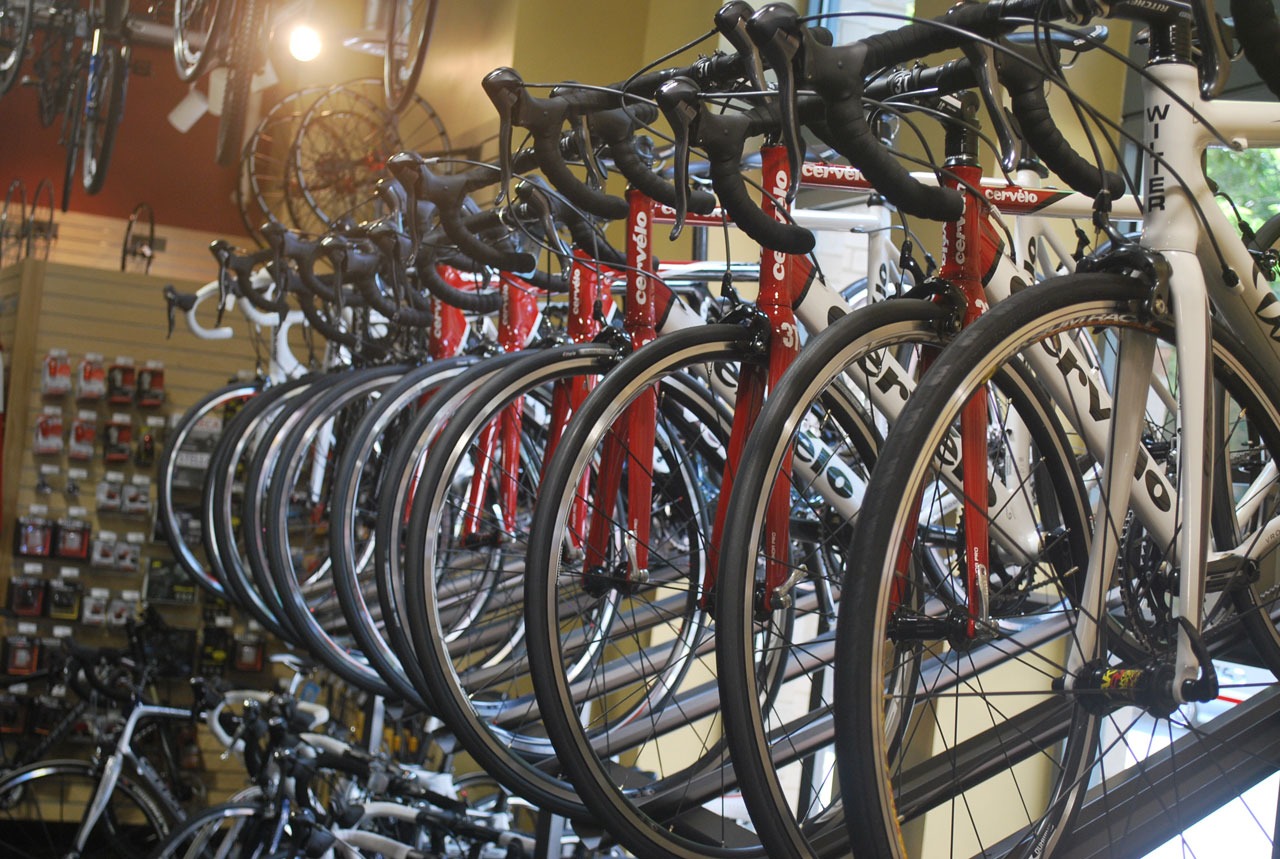
wheel, bicycle, bike, store, vehicle, tire, sports equipment, mountain bike, cycling, tires, bikes, land vehicle, road bicycle, racing bicycle